Mariana Klaveno

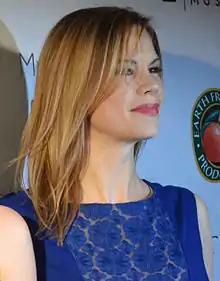
Klaveno in 2013

Mariana Klaveno (born October 25, 1979) is an American actress best known for her television roles as Lorena Ball (Krasiki) in the HBO series "True Blood", as the psychopath Abby in the Lifetime movie "While the Children Sleep", and as movie actress Peri Westmore in the Lifetime comedy-drama "Devious Maids". In 2014, she starred as Detective Janice Lawrence in the CBS crime drama series "Stalker".